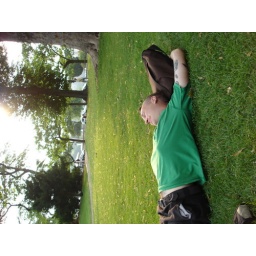
the grass by the eiffel tower